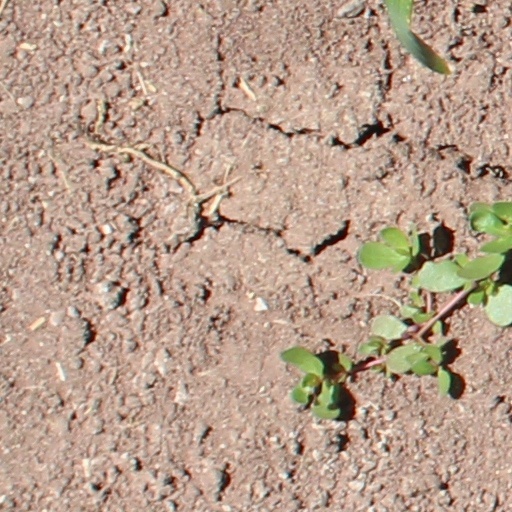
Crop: wheat